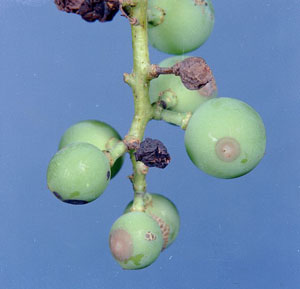
Plant: Grape
Disease: grape black rot